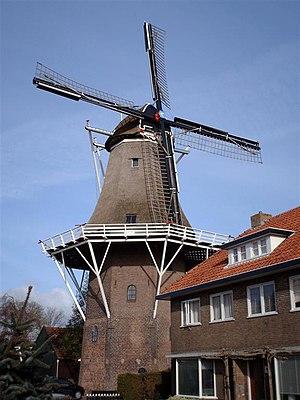
Cet article recense les moulins à vent de la province de Frise, aux Pays-Bas.